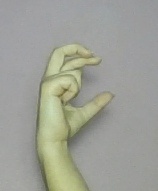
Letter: thal